Battle of Gettysburg, first day

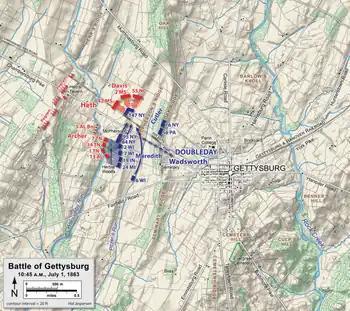
Archer vs. Meredith, 10:45 a.m.

South of the pike, Archer's men were expecting an easy fight against dismounted cavalrymen and were astonished to recognize the black Hardee hats worn by the men facing them through the woods: the famous Iron Brigade, formed from regiments in the Western states of Indiana, Michigan, and Wisconsin, who had a reputation as fierce, tenacious fighters. As the Confederates crossed Willoughby Run and climbed the slope into Herbst Woods, they were enveloped on their right by the longer Union line, the reverse of the situation north of the pike.